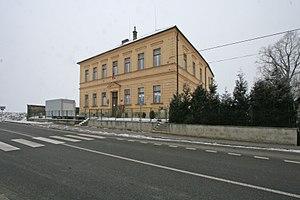
Stradouň est une commune du district d'Ústí nad Orlicí, dans la région de Pardubice, en République tchèque. Sa population s'élevait à 192 habitants en 2017.